Wanted for Murder (film)

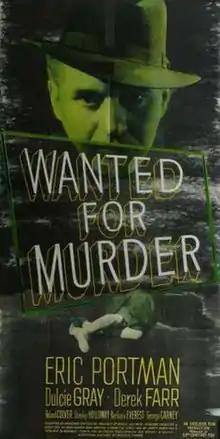

Wanted for Murder is a 1946 British crime film directed by Lawrence Huntington and starring Eric Portman, Dulcie Gray, Derek Farr, and Roland Culver.